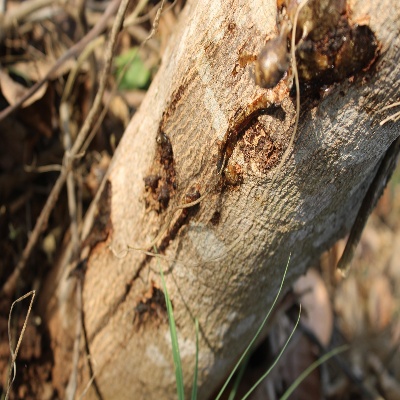
Crop: Cashew
Condition: gumosis